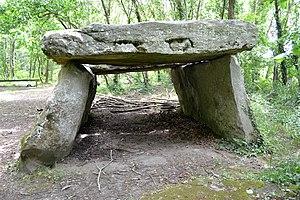
Pierre Couverte du Moulin de Piau à Chemellier (49).
Le département de Maine-et-Loire possède un certain nombre de sites mégalithiques, témoins des premières occupations humaines du territoire.